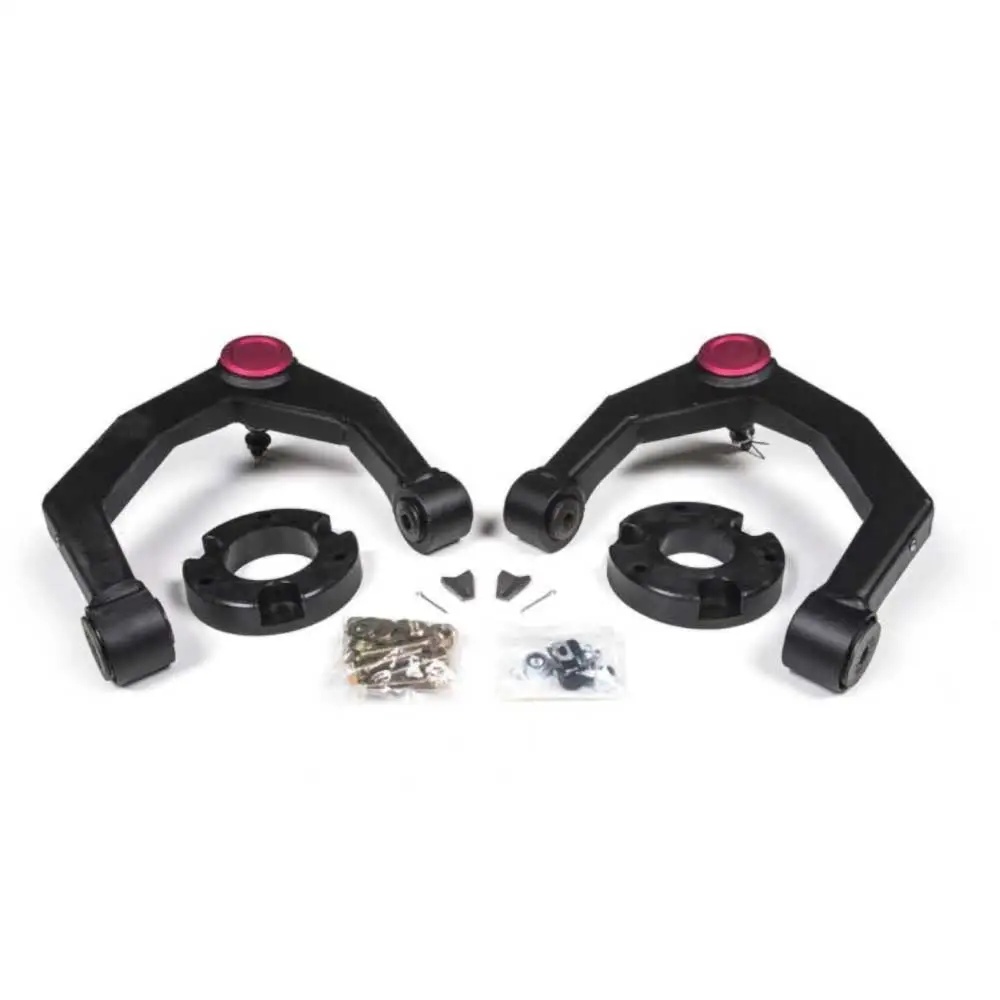
Løftekit foran Zone Adventure Lift 2" - GMC Sierra 1500 19-
Forstyrrer ikke kjøreegenskapene fra fabrikken Kontrollarmer og mellomlegg er mer motstandsdyktige mot korrosjon Inkluderer svingbegrensere (ekstrautstyr) Enkel å montere Inkluderer monteringssett og instruksjoner Anbefalte felg- og dekkstørrelser: 17" felgstørrelse | Fabrikkens backspacing | Maks. dekkstørrelse 295/70 Felgstørrelse 18" | Fabrikkens backspacing | Maks. dekkstørrelse 295/65 Felgstørrelse 20" | Fabrikkens backspacing | Maks. dekkstørrelse 295/60 20" felgstørrelse | Backspacing 5" | Maks. dekkstørrelse 285/60 Merknader: Passer ikke til Silverado TrailBoss-modeller Passer ikke til GMC Sierra AT4-modeller
Brand: Zone Offroad
Category: Vehicles & Parts > Vehicle Parts & Accessories > Motor Vehicle Parts > Motor Vehicle Suspension Parts > Control Arms